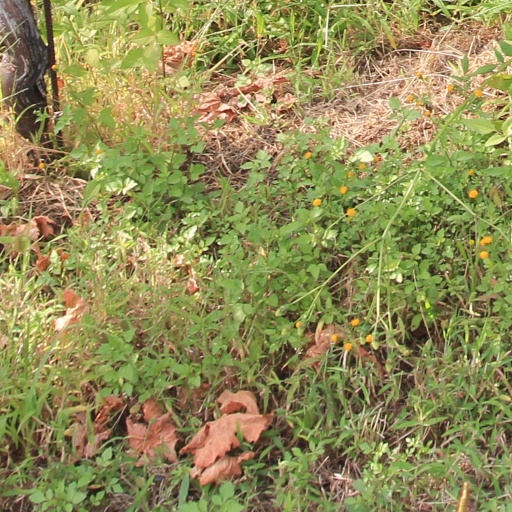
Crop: grape